Leong Ka Hang

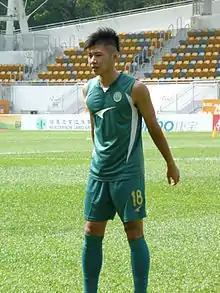
Leong in 2013

Leong Ka Hang (born 22 November 1992) is a Macanese professional footballer who plays as a striker for Must IPO.